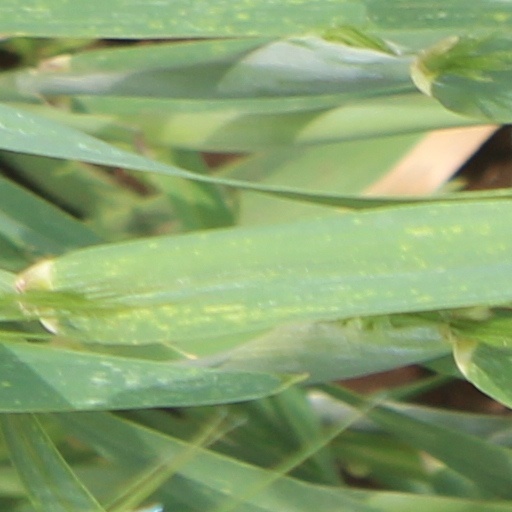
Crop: wheat